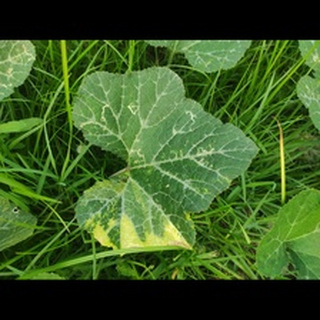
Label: pumpkin_bacterial_leaf_spot